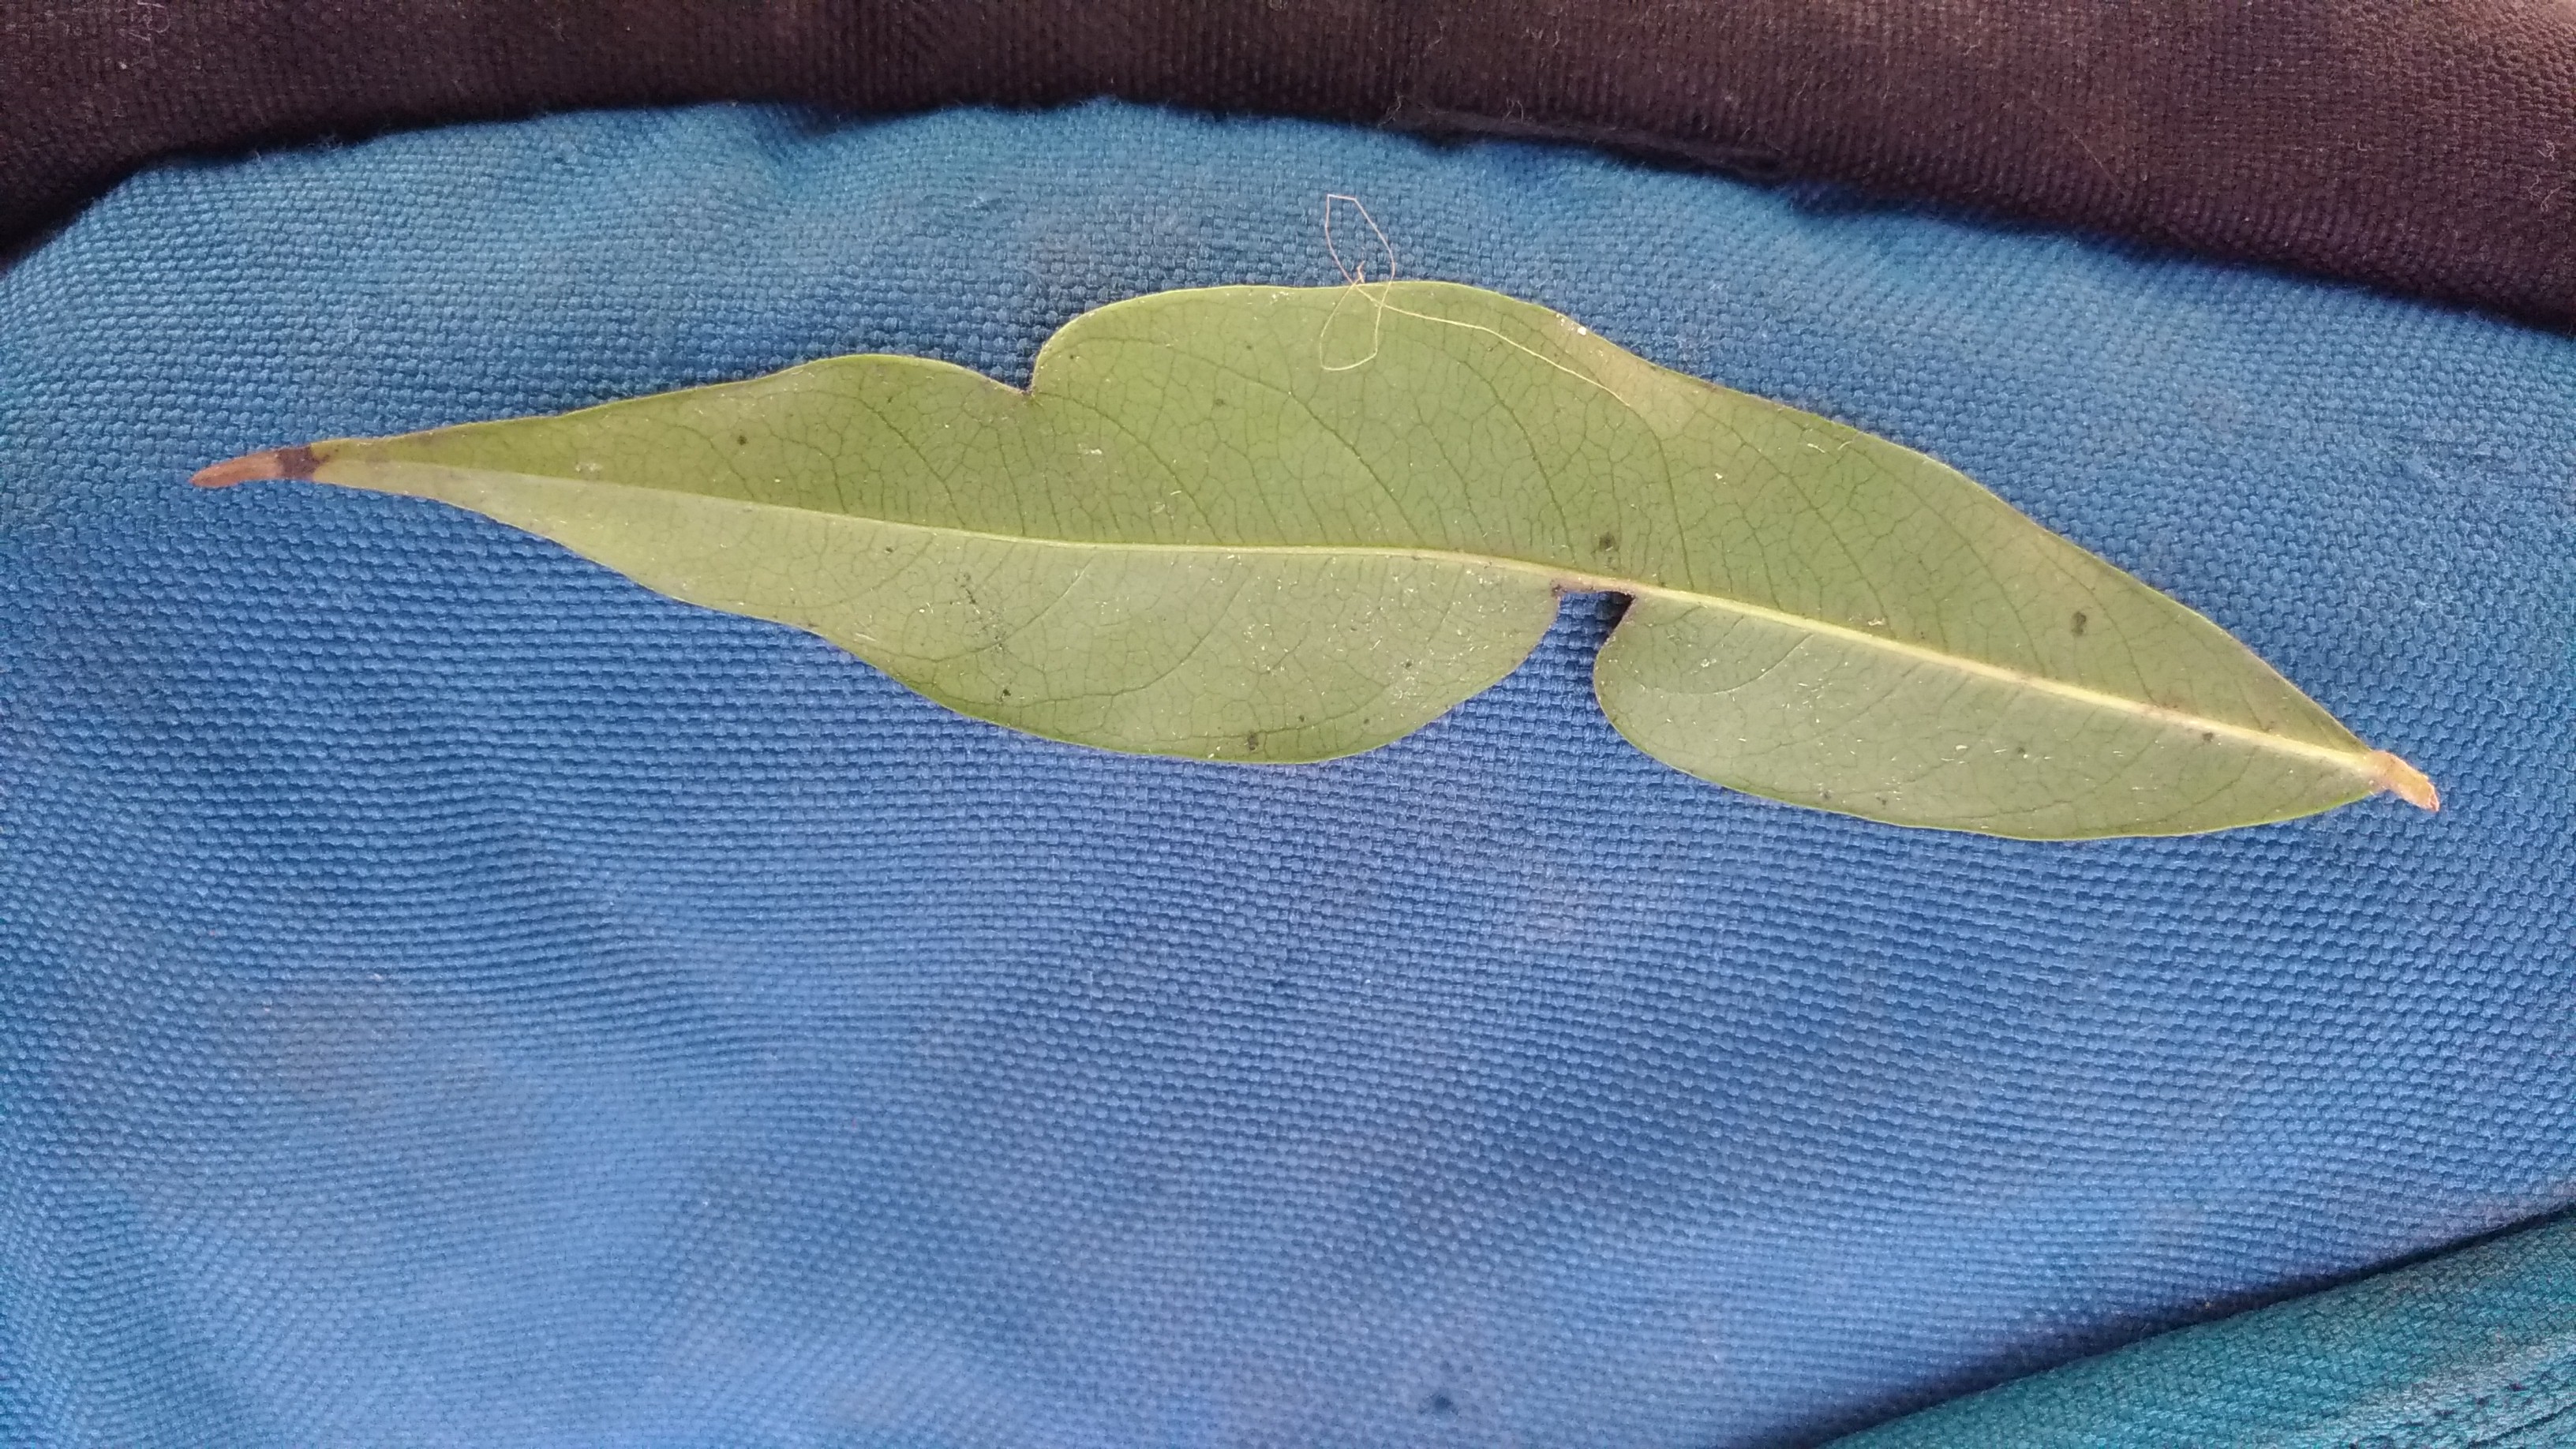
Plant: Seethaashoka